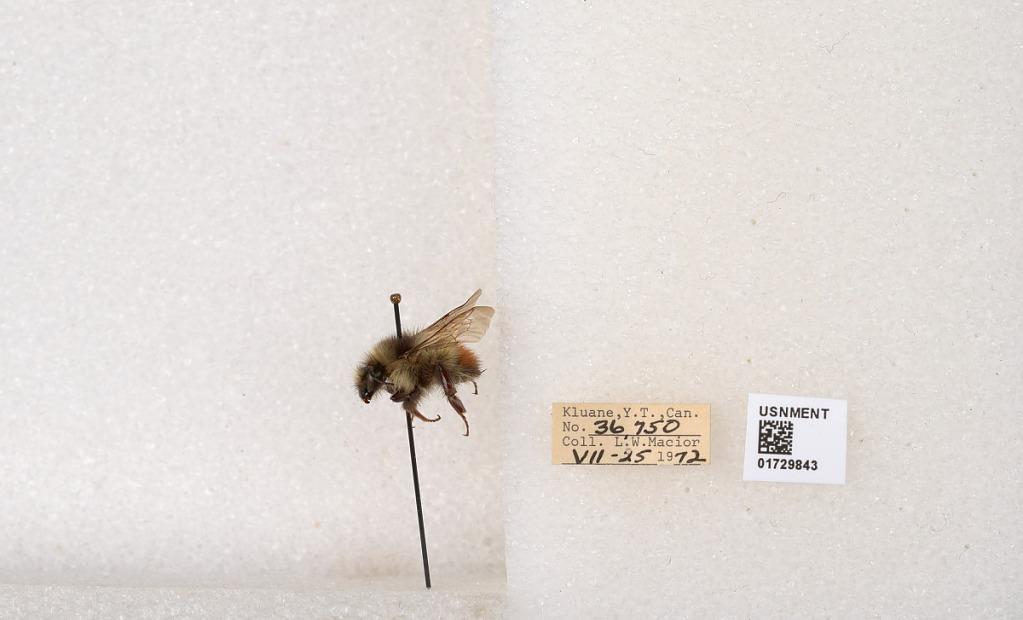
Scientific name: Bombus flavifrons Cresson
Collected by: L. Macior
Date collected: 1972-7-25
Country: Canada
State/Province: Yukon Territory
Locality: Kluane National Park and Reserve
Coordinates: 60.7493, -139.504